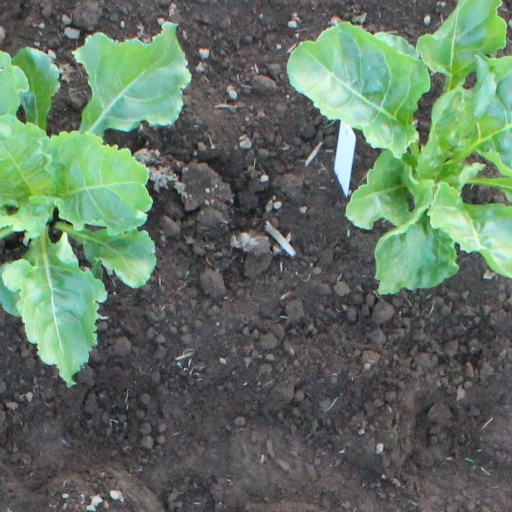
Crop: sugar beet